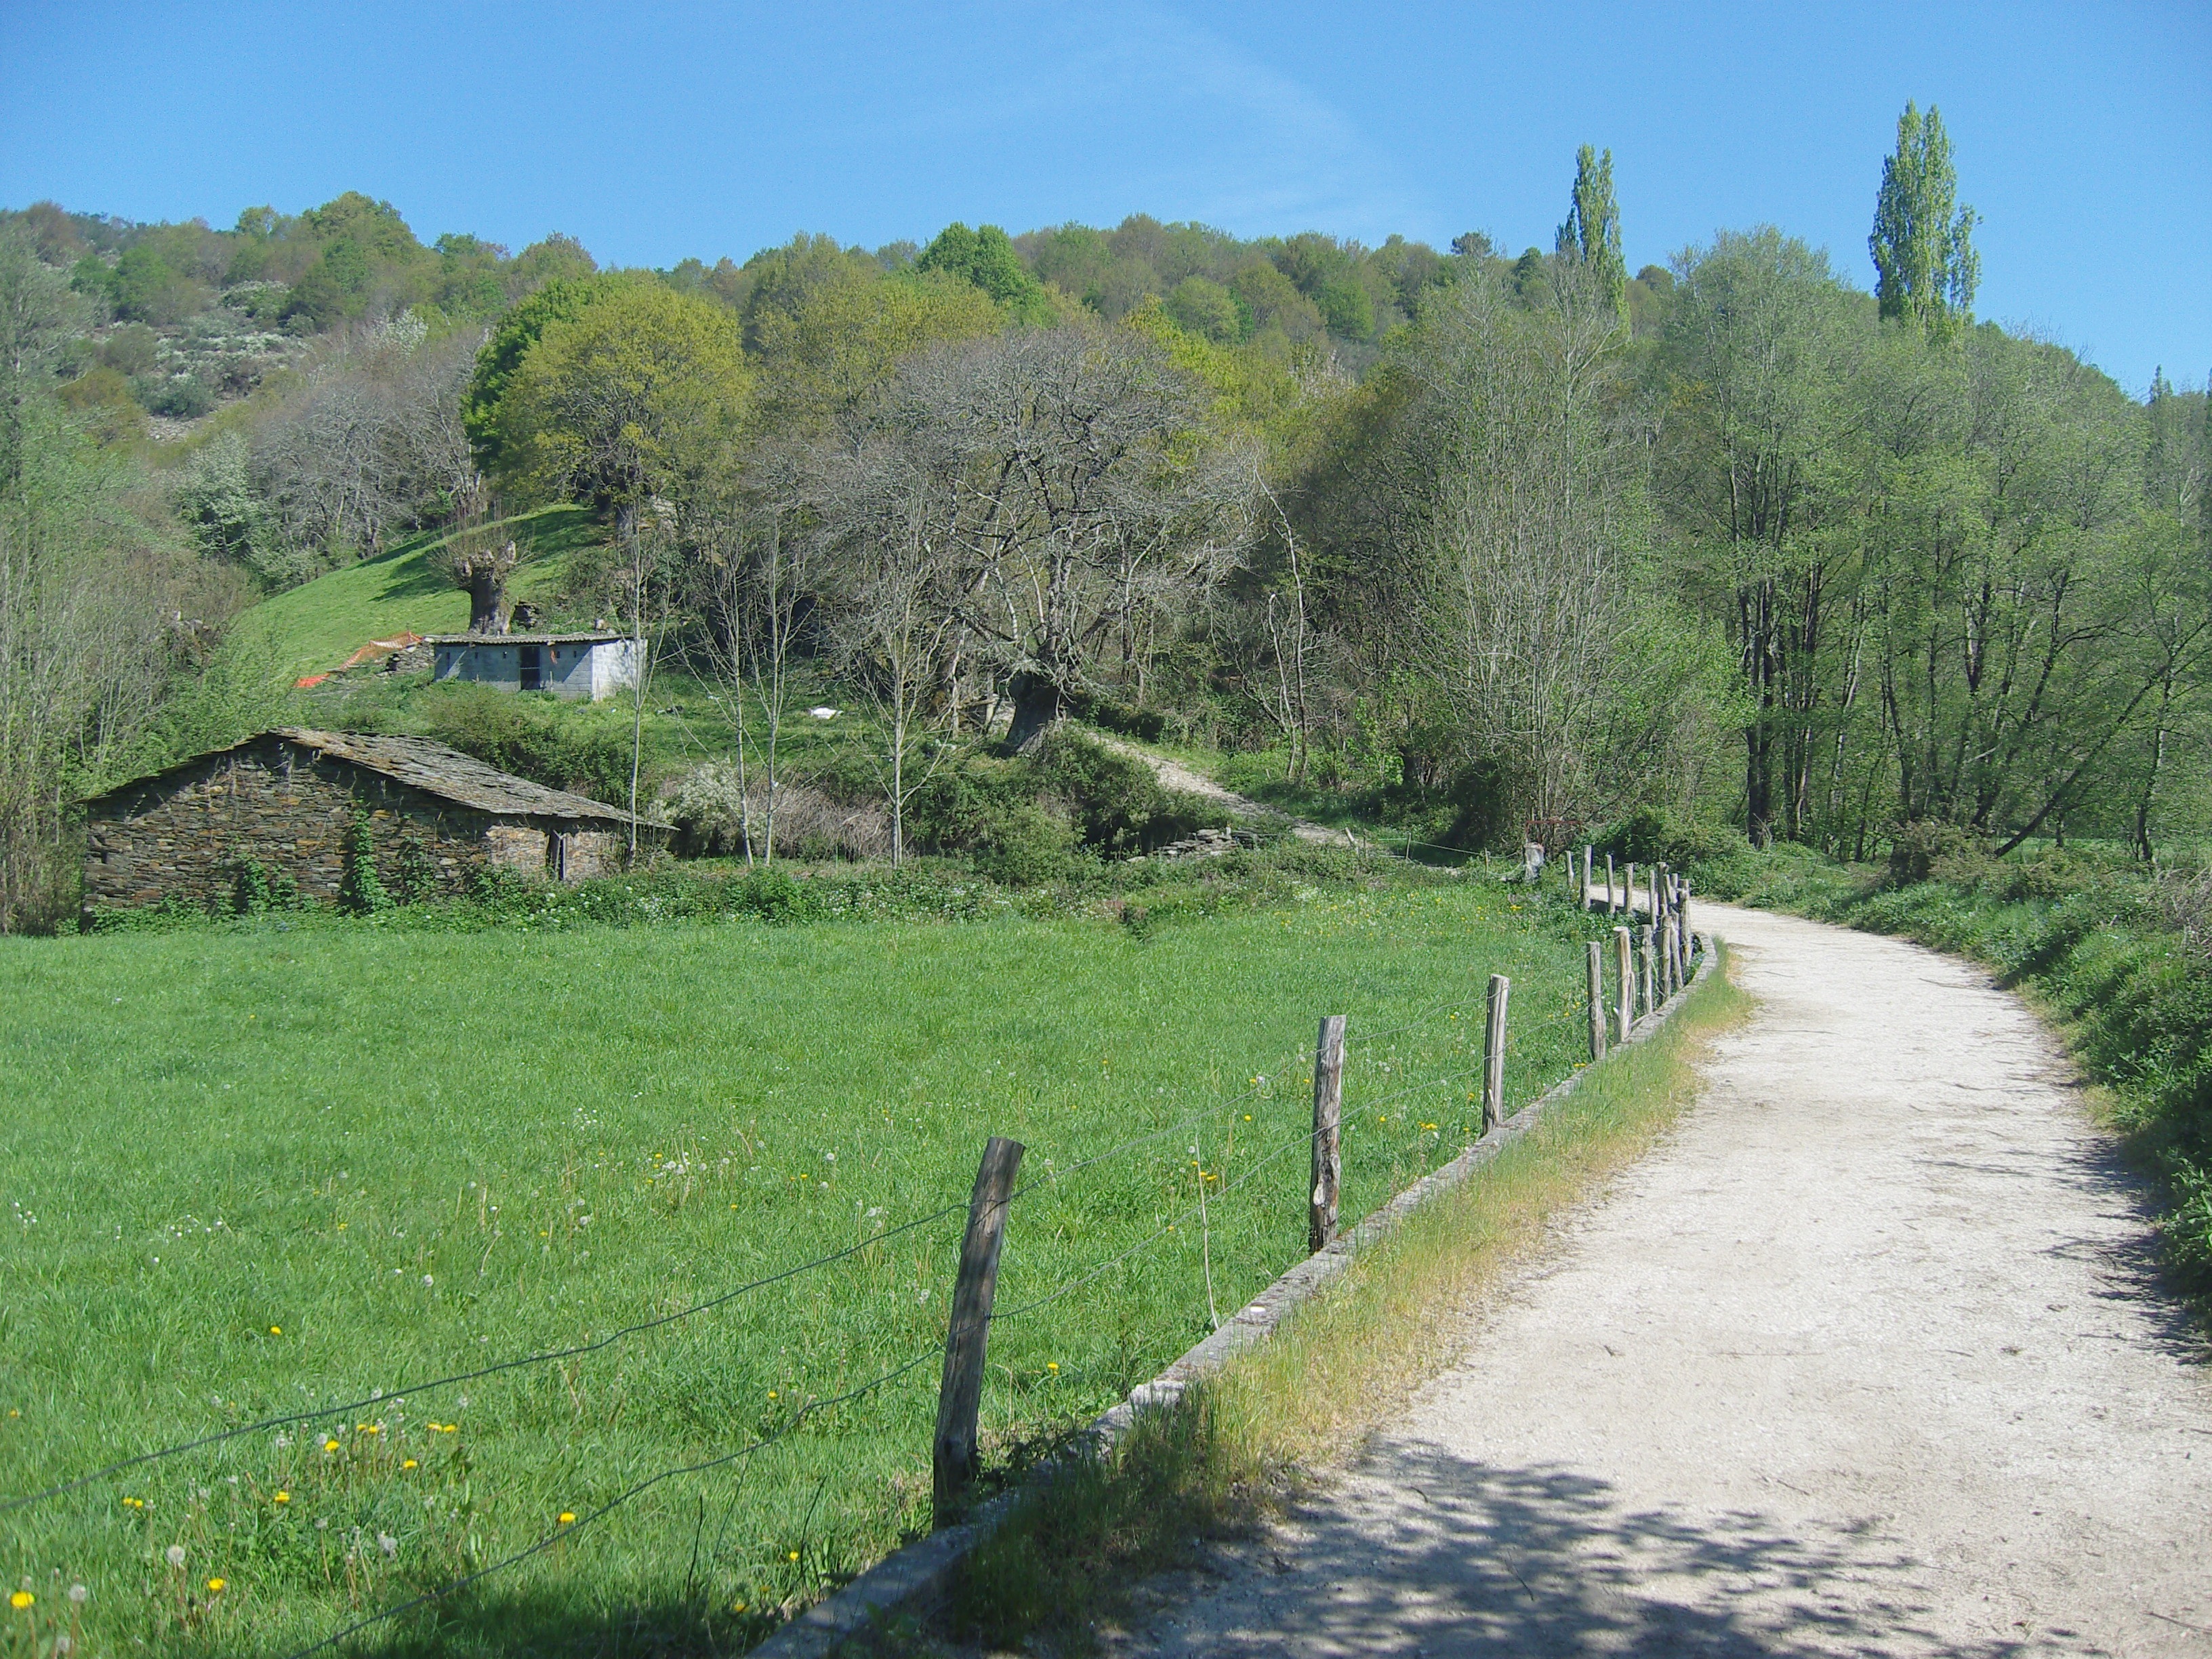
landscape, nature, mountain, trail, meadow, hill, valley, village, pasture, agriculture, ridge, waterway, plateau, away, ecosystem, rural area, mountainous landforms